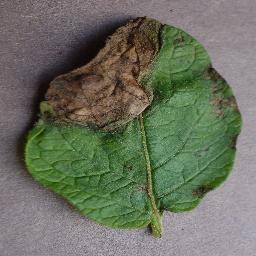
Label: Potato___Late_blight